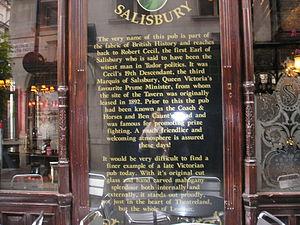
Un pub est un établissement où l'on consomme des boissons généralement alcoolisées qui se trouve en grand nombre en Grande-Bretagne, en Irlande, et en Bretagne mais qui s’est également exporté dans d’autres pays anglo-saxons comme l'Australie. Il fait partie de la tradition de vie britannique, où il est d’usage de se rendre au pub en soirée afin de boire un verre entre amis. Il est également possible d’y manger : la plupart des pubs servent également des repas chauds. Il faut être majeur pour pouvoir entrer dans un pub et y boire de l'alcool.